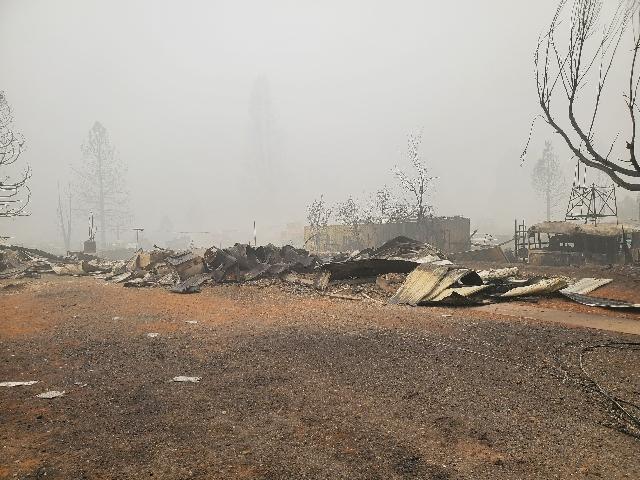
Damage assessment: destroyed